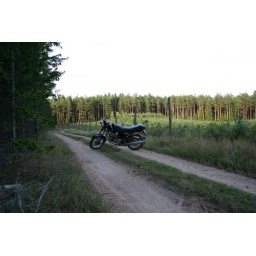
offroad by black bike